2014 Belgian Grand Prix

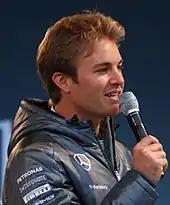
Nico Rosberg achieved the 11th pole position of his career in a rain-affected qualifying session.

Per the regulations for the 2014 season, three practice sessions were held, two 90-minute sessions on Friday and one 60-minute session on Saturday. In the first session, held in dry weather, Rosberg was fastest with a lap of 1 minute, 51.577 seconds, almost a tenth of a second quicker than his teammate Hamilton in second. Ferrari's Alonso and Kimi Räikkönen were third and fifth, separated by Jenson Button's McLaren in fourth. Force India's Sergio Pérez led McLaren's Kevin Magnussen, the other Force India of Nico Hülkenberg, Ricciardo and Bottas in positions six to ten. During the session, Alonso briefly stopped at the edge of Eau Rouge corner with engine problems, and his teammate Räikkönen spun leaving the La Source hairpin before his car's energy recovery system overheated. Button's DRS was lodged open, Vettel's session ended early with a temperature-related exhaust failure and Marcus Ericsson spun his Caterham at the La Source hairpin.